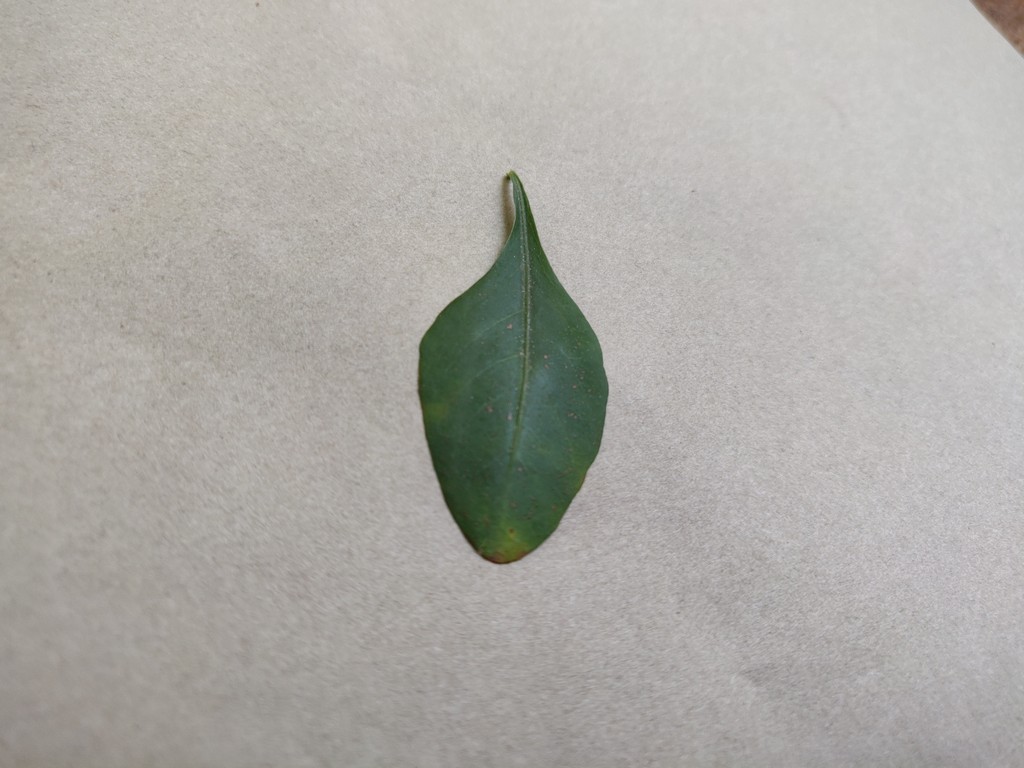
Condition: Unhealthy
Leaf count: single
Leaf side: front